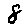
Label: 8